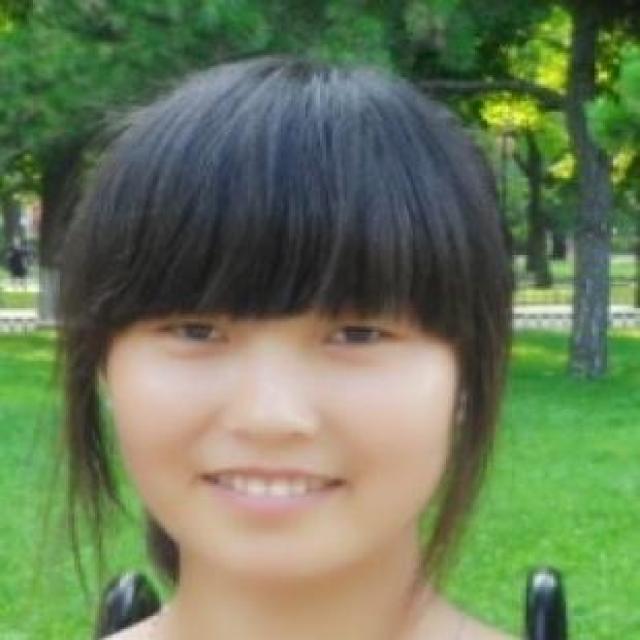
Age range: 21-44